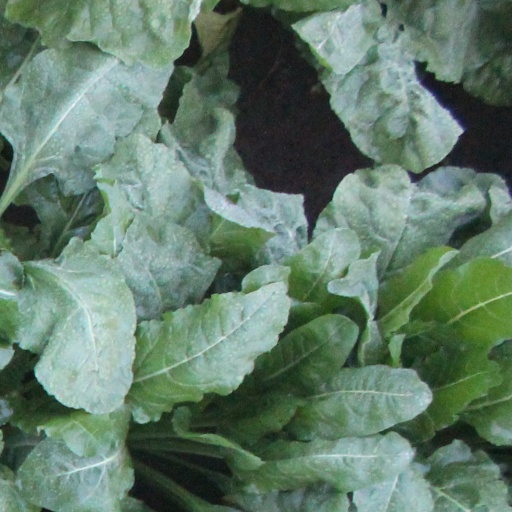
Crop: sugar beet